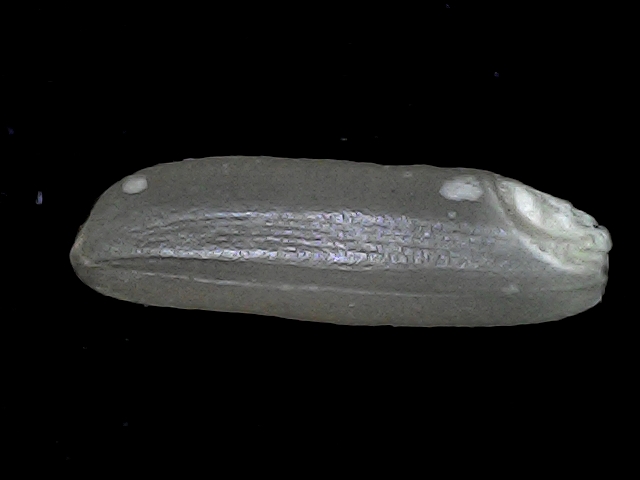
Rice variety: BD85